The Jeffersons

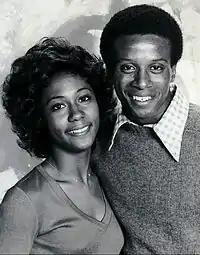
Berlinda Tolbert and Damon Evans as Jenny and Lionel (1976)

Mike Evans ("Lionel") left the show after the first season; his replacement was Damon Evans (no relation), who took over the role until halfway through the fourth season. Damon Evans's last episode was "Lionel Gets the Business".